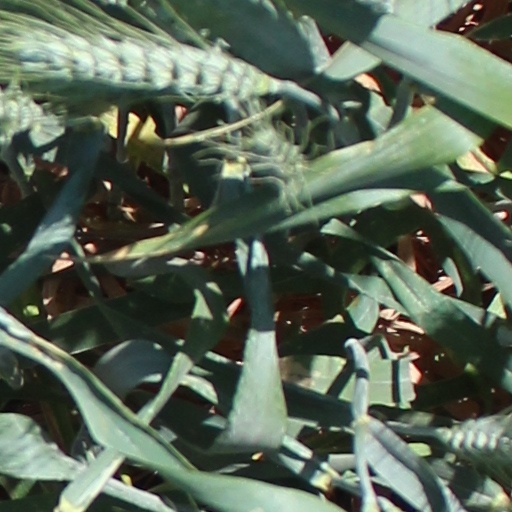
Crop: wheat